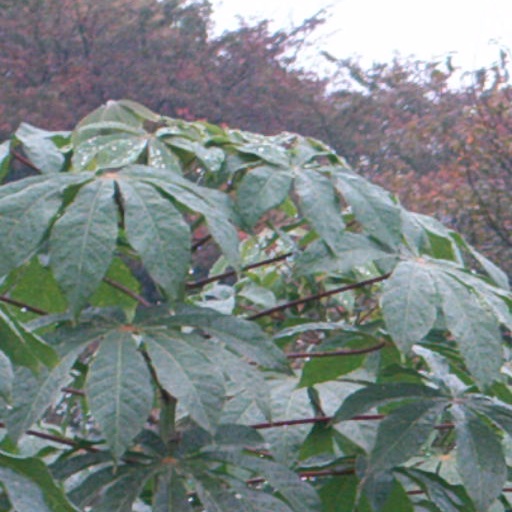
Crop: cassava